Drizzlecombe

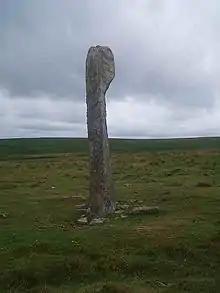
Main standing stone

Drizzlecombe or Thrushelcombe is an area of Dartmoor in the county of Devon, England, containing a number of Bronze Age stone rows, cairns and menhirs.